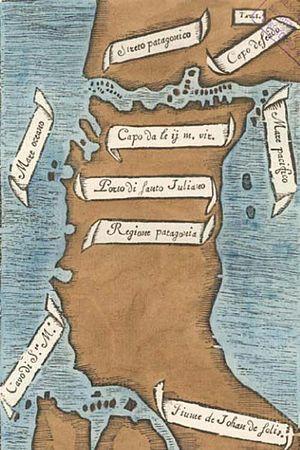
La Patagonie, également appelée « Le Grand Sud », désigne une région géographique appartenant au cône Sud située dans la partie méridionale de l'Amérique du Sud et partagée entre une partie chilienne à l'ouest et une partie argentine à l'est. La Patagonie comprend donc principalement le sud de l’Argentine et le sud du Chili, pour une superficie d'environ 800 000 kilomètres carrés. Ces deux régions, séparées par la cordillère des Andes, abritent des paysages contrastés de montagnes, de glaciers, de pampa, de forêts subpolaires, de littoraux, d'îles et d'archipels. Elles sont habitées depuis plus de dix mille ans par les Sud-Amérindiens, tels les Mapuches, et ont été décrites pour la première fois par l'Italien Antonio Pigafetta dans son récit, publié en 1525, de la première circumnavigation, une expédition entreprise par le navigateur portugais Fernand de Magellan et achevée, après la mort de celui-ci, par l'espagnol Juan Sebastián Elcano. Après une colonisation lente et difficile, une partie de la population autochtone aujourd'hui est métissée qu'on peut qualifier de « sudaméricano-européenne ».
Le détroit de Magellan est un passage maritime situé au sud du Chili en Patagonie, dans la région de Magallanes et de l'Antarctique chilien. Il sépare, du côté nord, le continent sud-américain, et du côté sud, la grande île de la Terre de Feu. Ce détroit de 611 kilomètres est le plus long et le plus important passage naturel entre les océans Atlantique et Pacifique.